Latin America

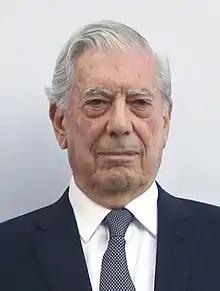
Peruvian Mario Vargas Llosa, the winner of the 2010 Nobel Prize in Literature and the 1994 Miguel de Cervantes Prize, among others

From the early twentieth century, the art of Latin America was greatly inspired by the Constructivist Movement. The movement rapidly spread from Russia to Europe and then into Latin America. Joaquín Torres García and Manuel Rendón have been credited with bringing the Constructivist Movement into Latin America from Europe.